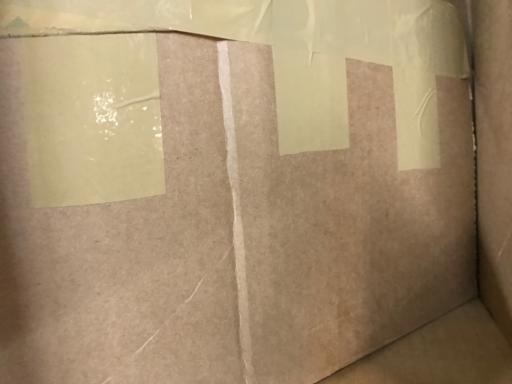
Waste category: cardboard